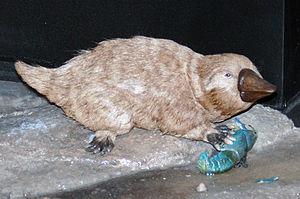
Steropodon est un genre éteint de monotrèmes, qui ne compte qu'une espèce : Steropodon galmani, décrite par Archer, Flannery, Ritchie & Molnar en 1985.